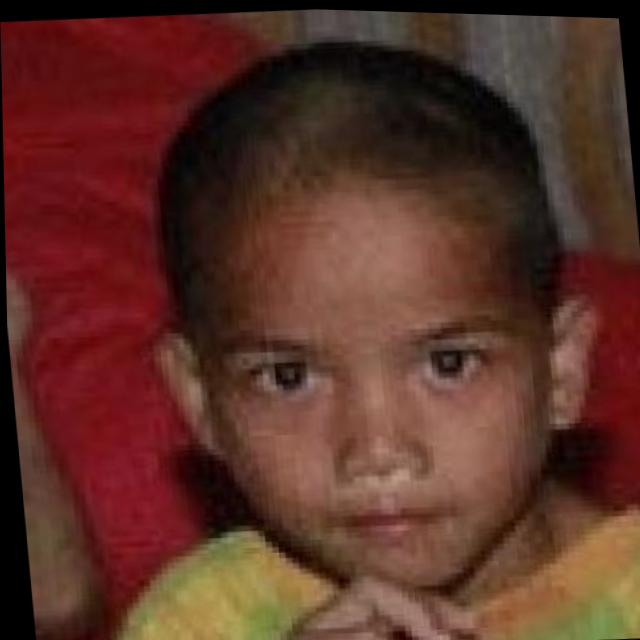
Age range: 0-12